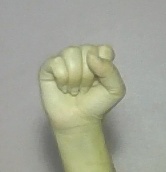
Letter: saad